Nikolay Krylov (marshal)

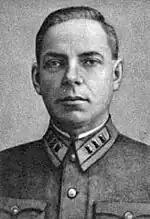
Nikolay Krylov (1940)

After the end of the civil war, Krylov remained in the Red Army and continued to serve in the Far East, where he commanded a battalion.